Thelma Stovall

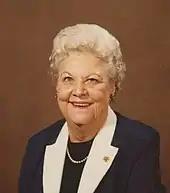
Thelma Stovall in 1983 while Commissioner of Labor in the Cabinet for Governor John Y. Brown Jr.

After the primary, Stovall announced her retirement from state politics. To celebrate her 30 years of public service, a large party was held in the Kentucky State Capitol on December 3, 1979. Congratulations were sent by President Jimmy Carter and the date was officially proclaimed by the state as "Thelma Stovall Day".